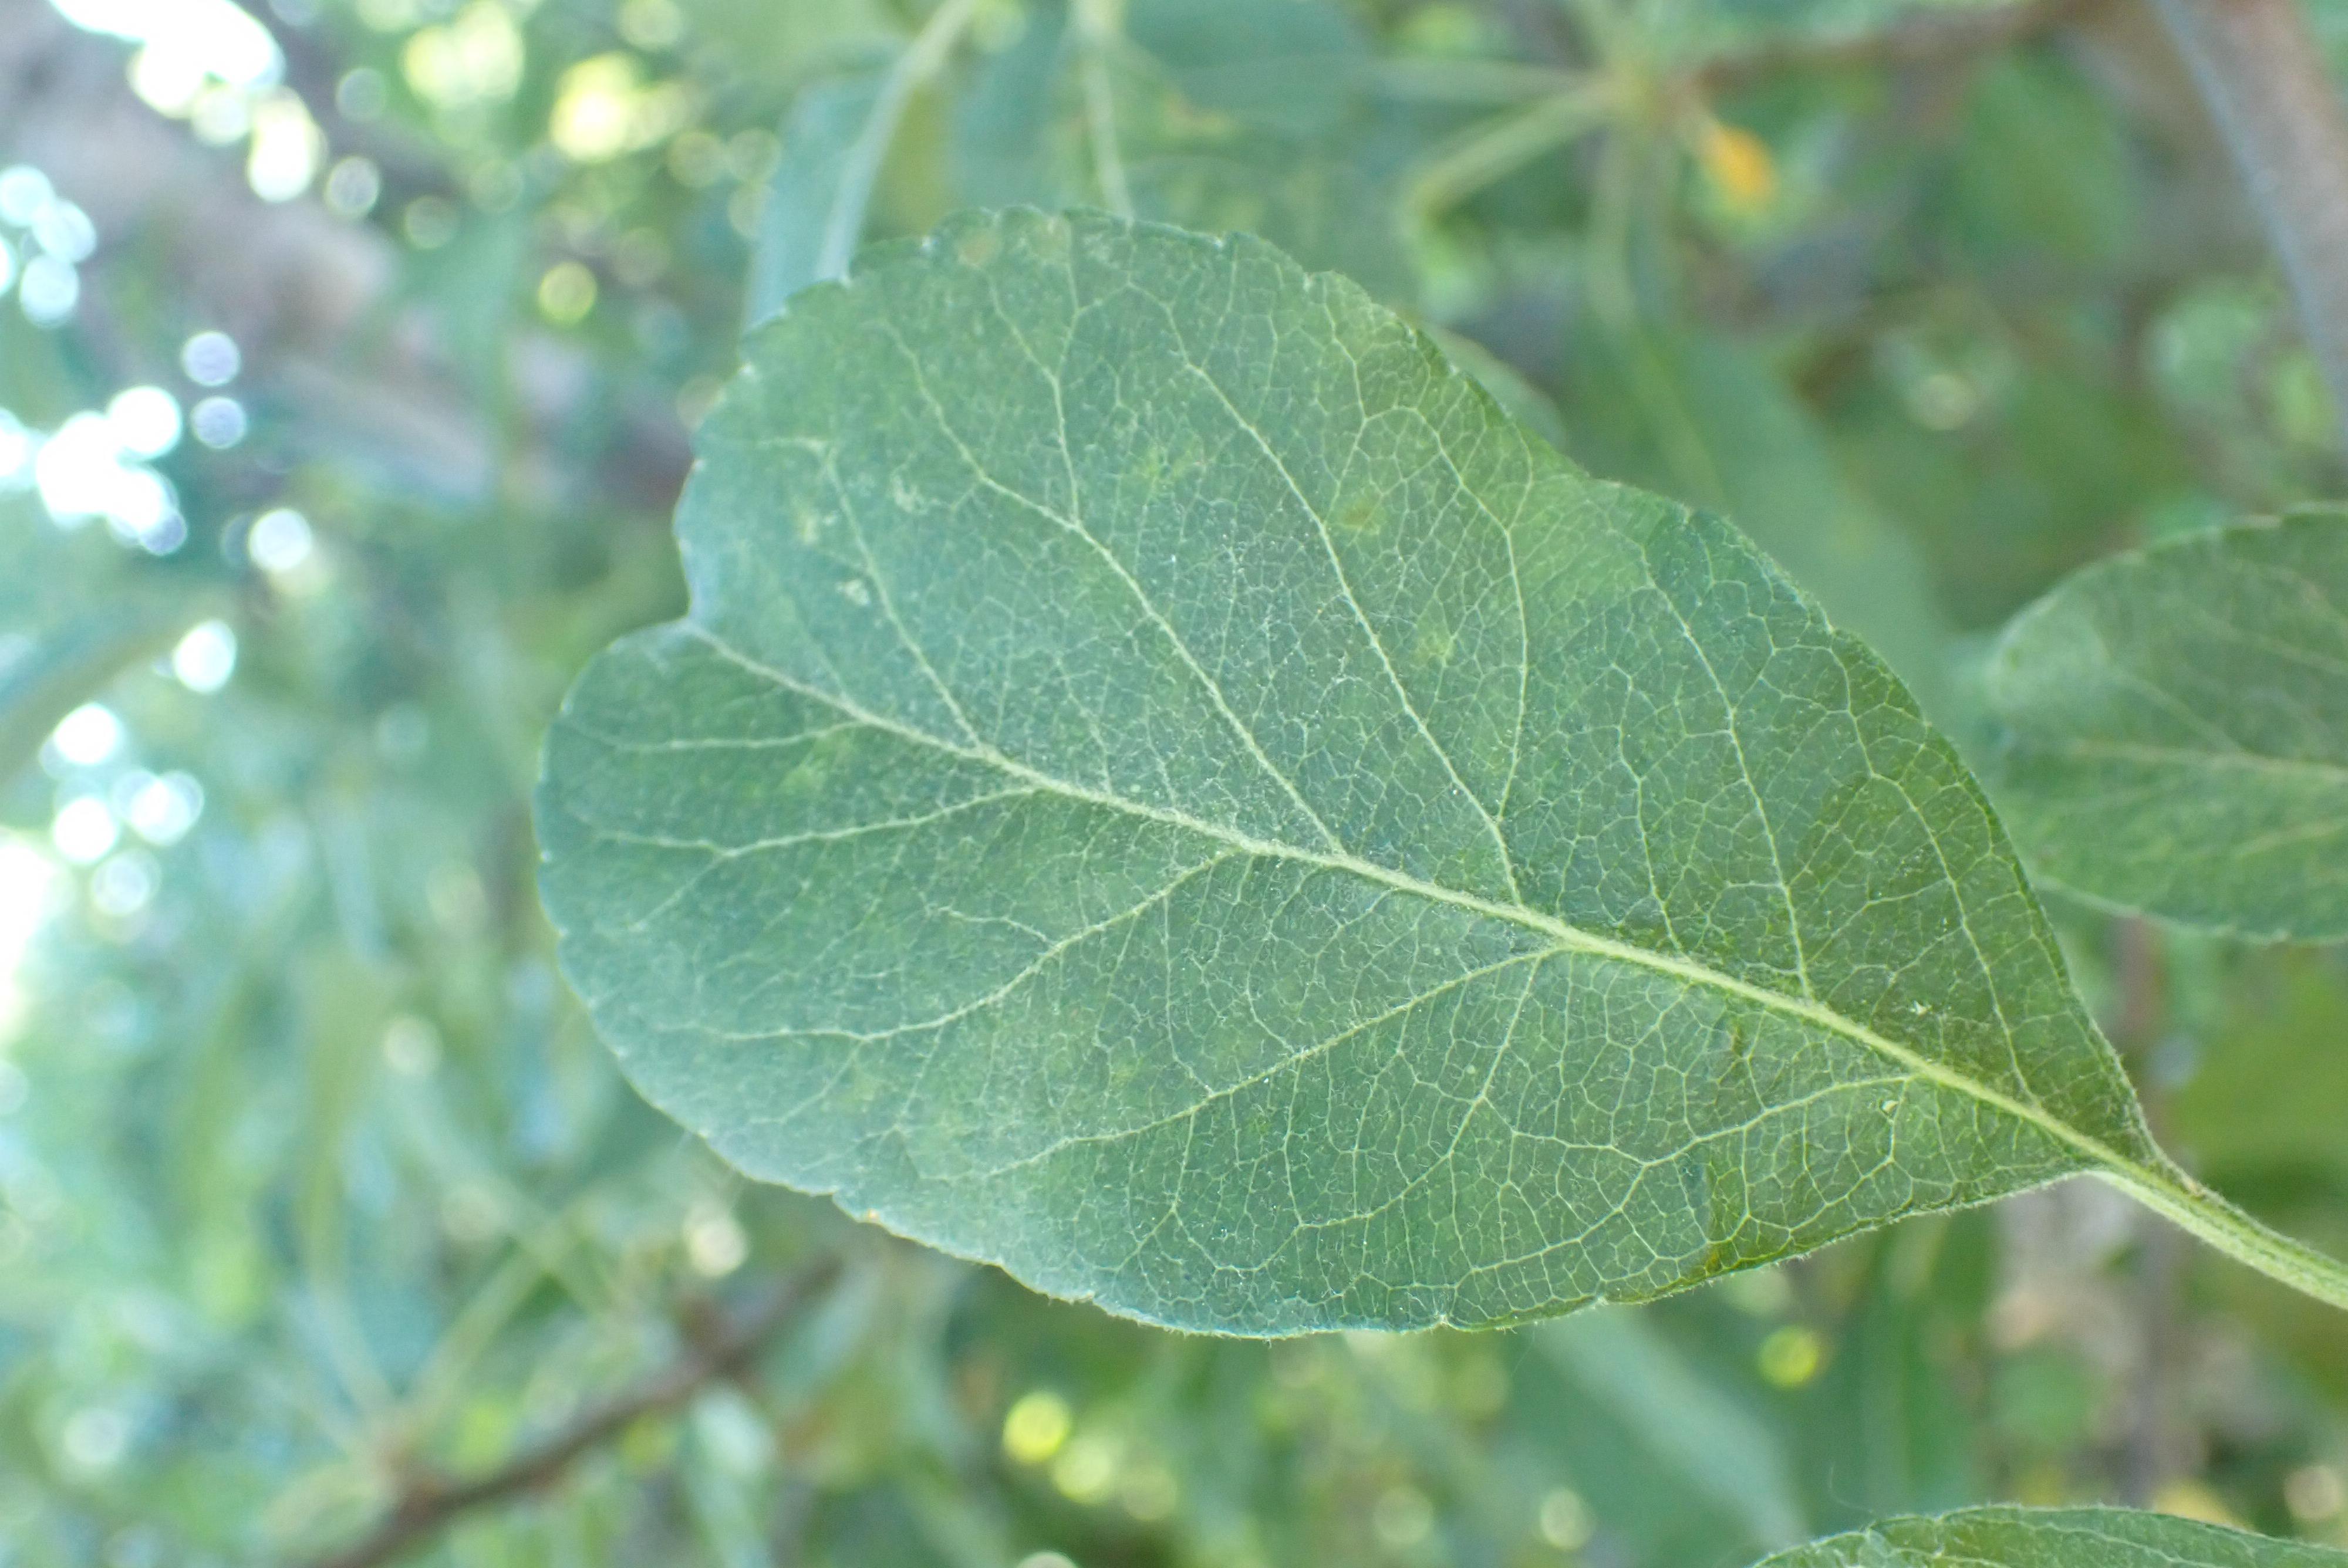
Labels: scab